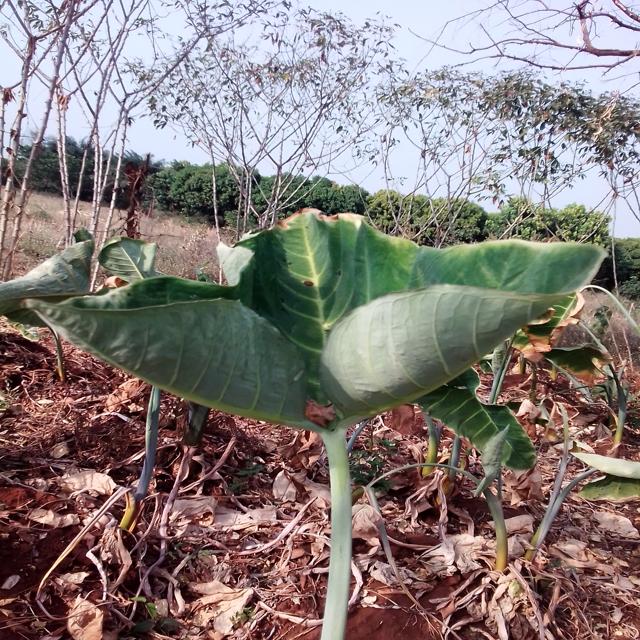
Label: Early_Blight